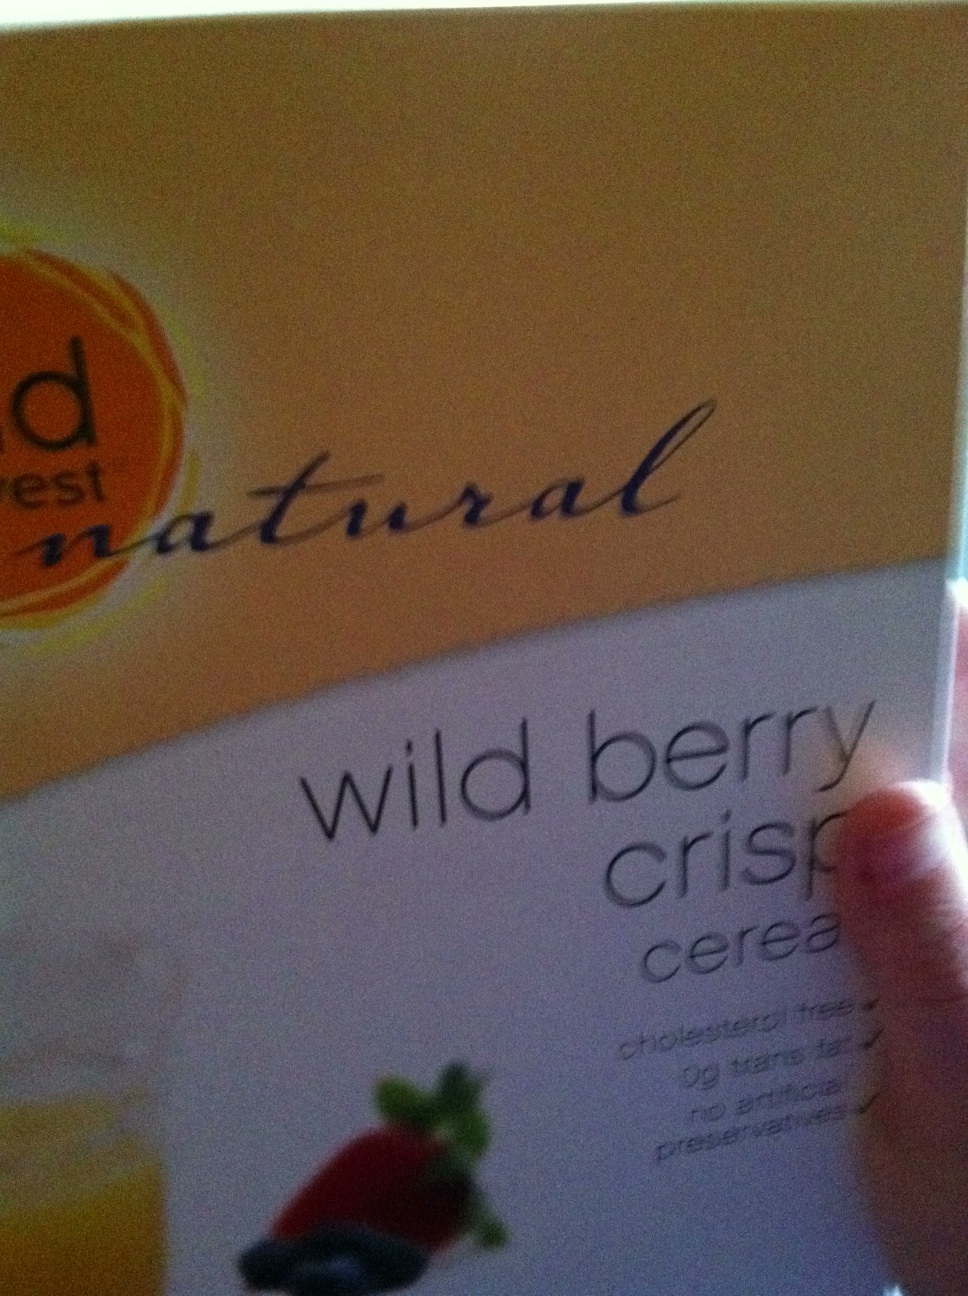Question: Can you tell me what this is?
Answer: cereal